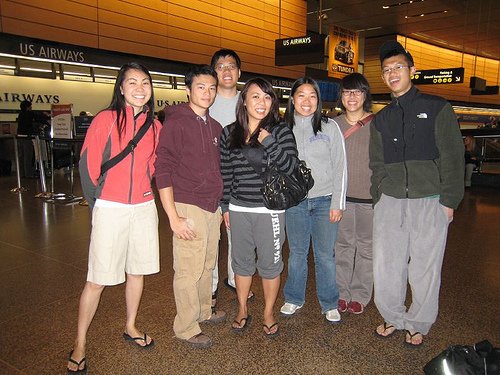
Label: not_food